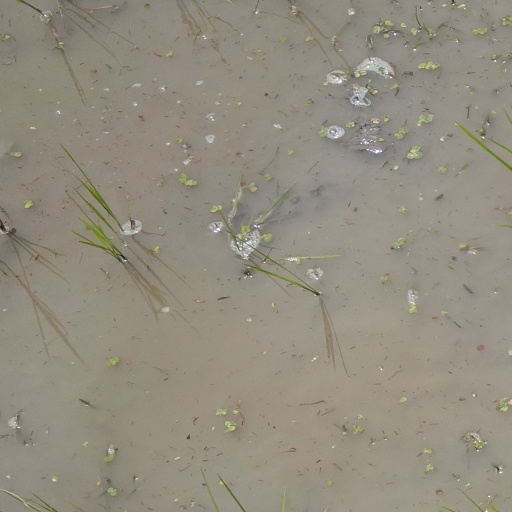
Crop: rice